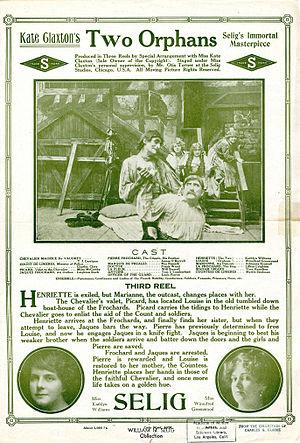
The Two Orphans est un film muet américain réalisé par Otis Turner et Francis Boggs, sorti en 1911.